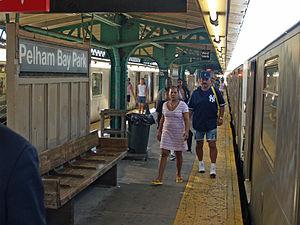
Pelham Bay Park est une station aérienne du métro de New York située dans le quartier de Pelham Bay, dans le Bronx. Située à proximité du Pelham Bay Park, elle constitue le terminus nord de l'IRT Pelham Line, issue du réseau de l'ancienne Interborough Rapid Transit Company. Sur la base des chiffres 2012, la station était la 230ᵉ plus fréquentée du réseau.